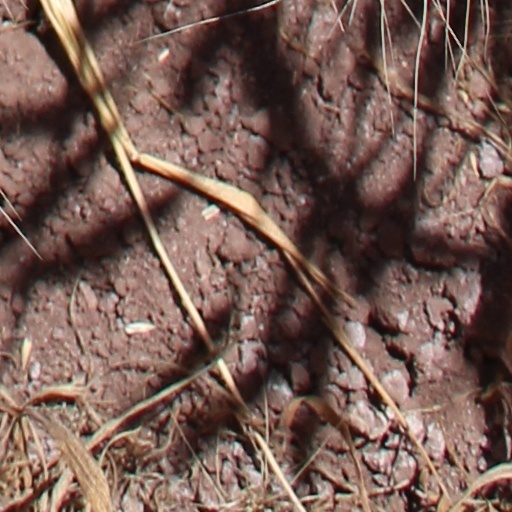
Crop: wheat